Mesopotamia

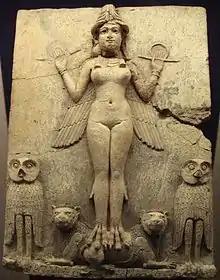
The Burney Relief, First Babylonian dynasty, around 1800 BC

Libraries were extant in towns and temples during the Babylonian Empire. An old Sumerian proverb averred that "he who would excel in the school of the scribes must rise with the dawn." Women as well as men learned to read and write, and for the Semitic Babylonians, this involved knowledge of the extinct Sumerian language, and a complicated and extensive syllabary.